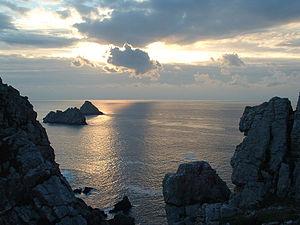
Les Tas de Pois à la Pointe de Penhir au sud-ouest de Camaret